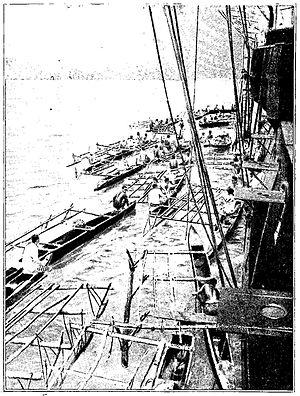
Gravure montrant des pirogues wallisiennes abordant un navire français (de type aviso), venu à Wallis vers 1900 (date indiquée par J.C. Roux 1991, p 937)
L'histoire de Wallis-et-Futuna fait partie intégrante de celle de l'Océanie. Peuplées aux environs du Iᵉʳ millénaire av. J.-C. par des austronésiens de la civilisation lapita, les îles 'Uvea et Futuna font ensuite partie de la Polynésie ancestrale jusqu'aux premiers siècles après J.C. : il s'agit du foyer originel des polynésiens, qui partagent une langue et une culture commune. Par la suite, une différenciation s'opère entre ces îles : chacune d'entre elles développe une langue, une culture et une organisation sociale spécifique, tout en restant intégrées au sein d'un grand réseau insulaire avec les archipels voisins. Wallis est conquise par les Tongiens, qui laissent une influence durable dans la société wallisienne, tandis que Futuna, plus isolée, résiste mieux aux envahisseurs tongiens et préserve ses relations avec Samoa.